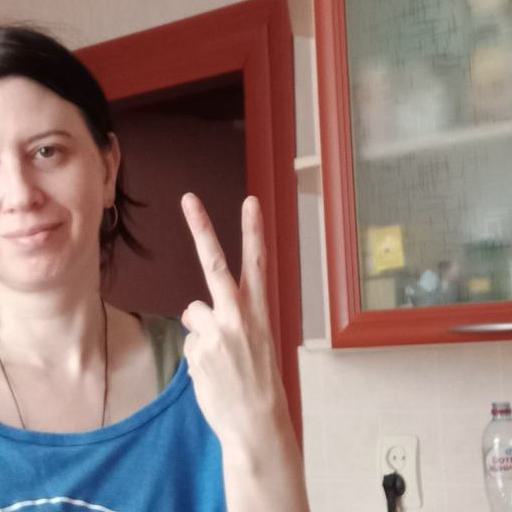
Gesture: peace_inverted